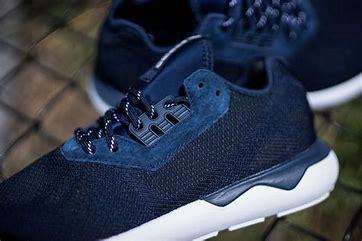
Brand: Adidas
Model: Tubular Runner